Busselton Margaret River Airport

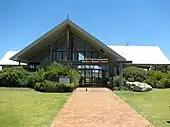
Airport terminal building in February 2006

Busselton Regional Airport was opened on 15 March 1997 by Premier of Western Australia Richard Court replacing Busselton Aerodrome, established in 1940, that was used extensively during World War II. A Government of Western Australia subsidised service operated from Perth to Busselton from 1997 to 2001 (via Margaret River Airport from 1999). It was operated by Skywest Airlines (now Virgin Australia Regional Airlines), Maroomba Airlines and Skippers Aviation.